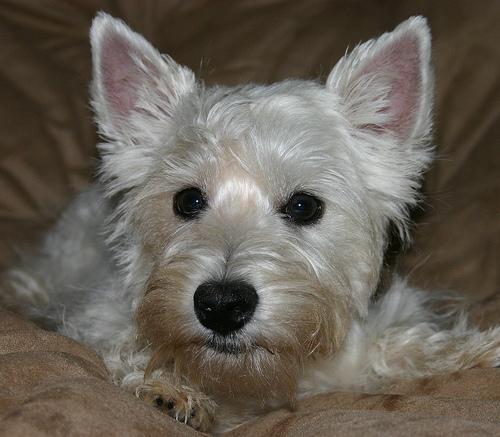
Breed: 209-n000040-West_Highland_white_terrier